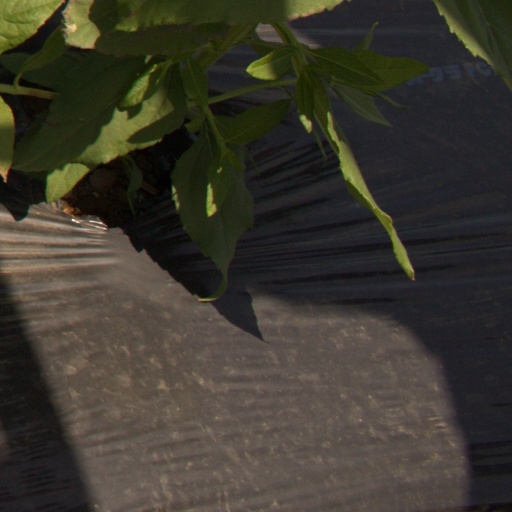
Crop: Jerusalem artichoke